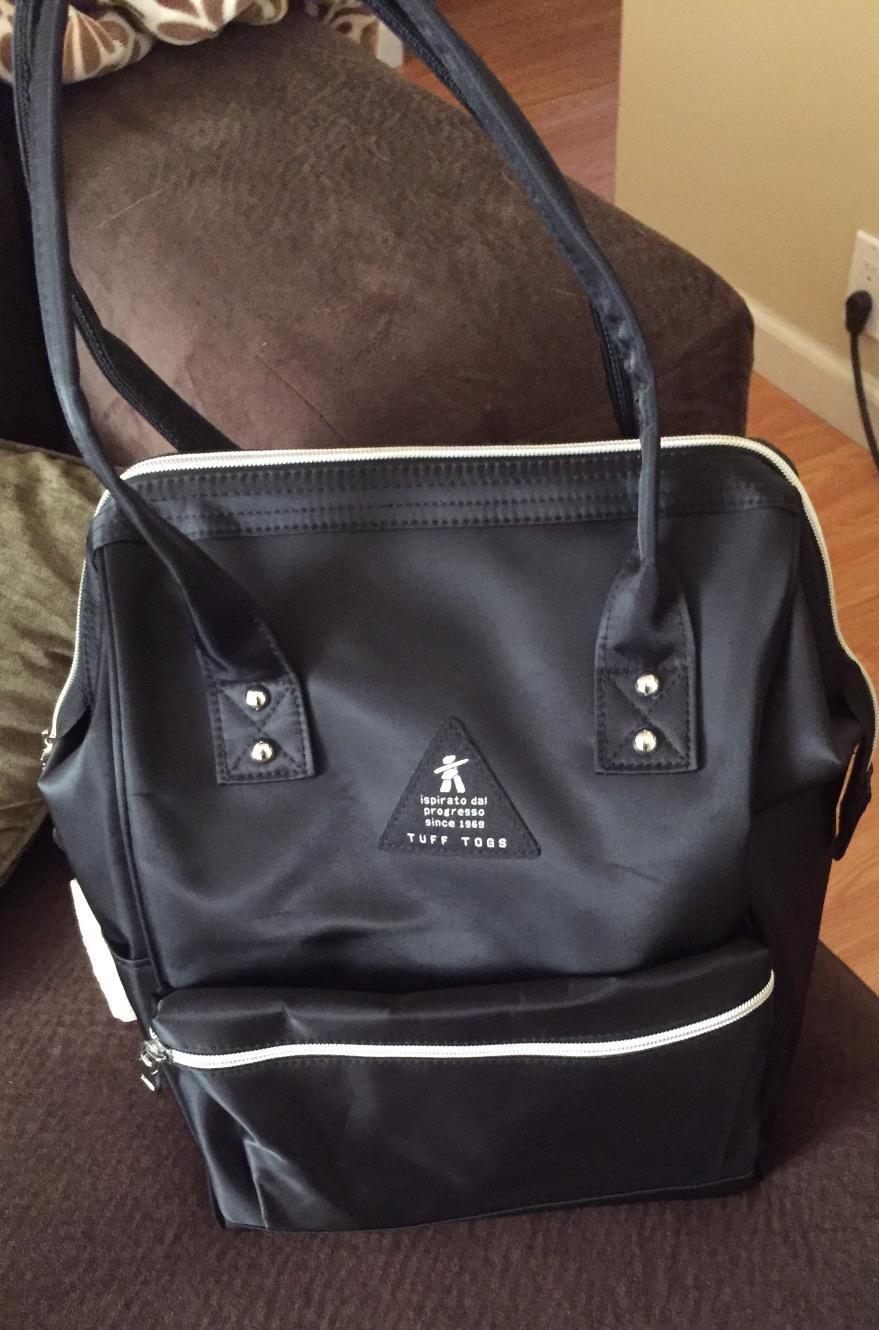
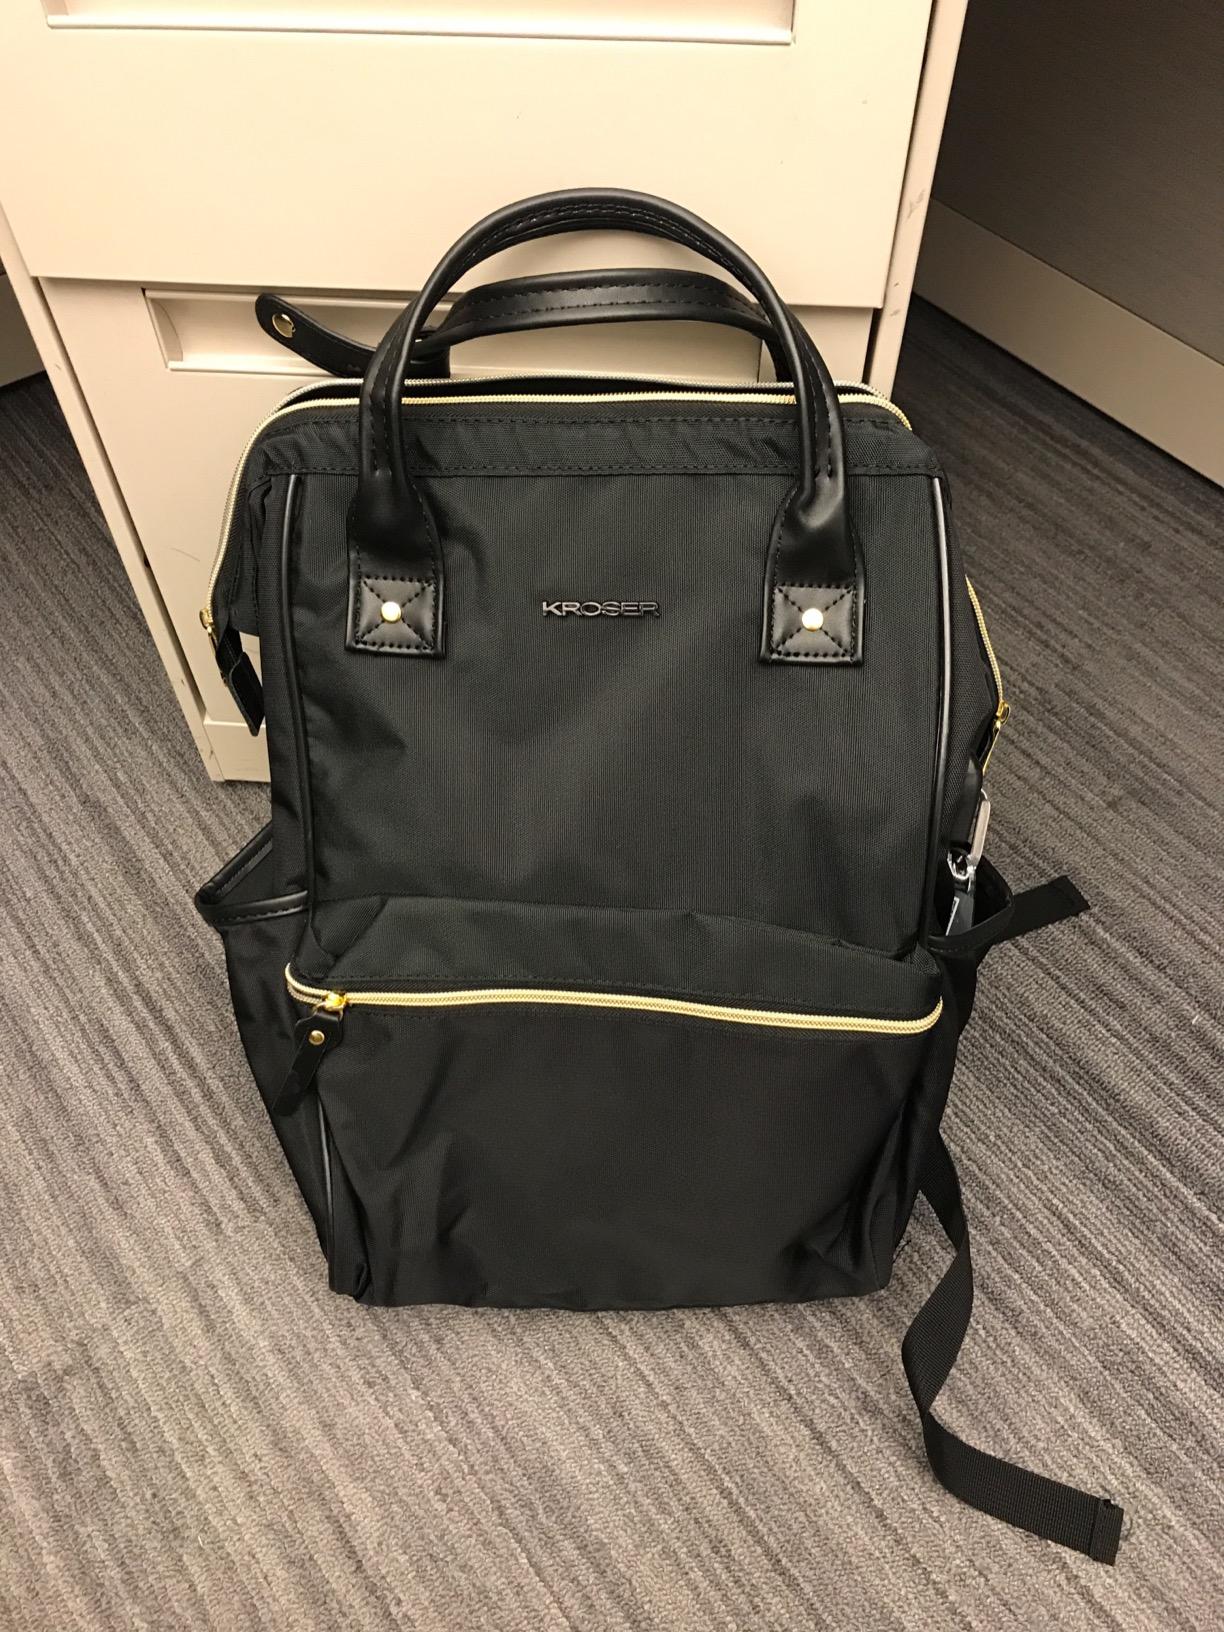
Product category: bag
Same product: no